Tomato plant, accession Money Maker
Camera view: horizontal (90 deg, fisheye); turntable rotation: 60 degrees
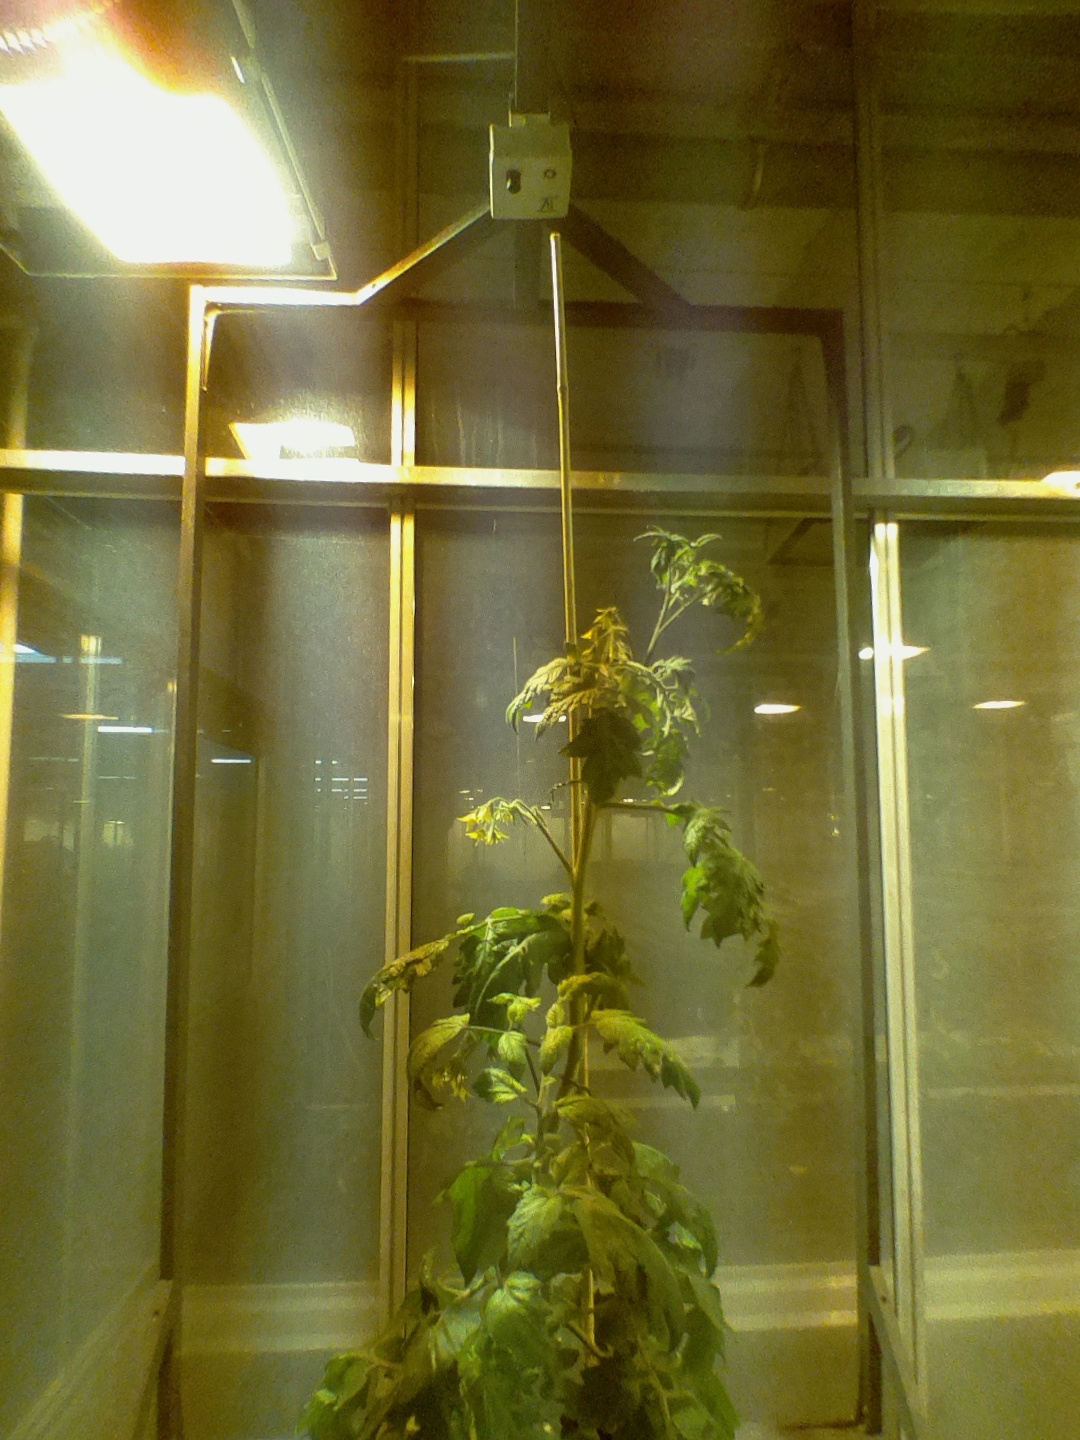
BBCH growth stage 69: End of flowering, 90%-100% of flowers open, more petals falling